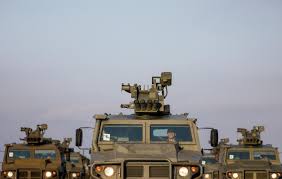
Label: Air Defense